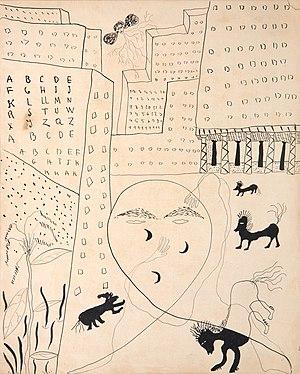
Federico García Lorca est un poète et dramaturge espagnol, également prosateur, peintre, pianiste et compositeur, né le 5 juin 1898 à Fuente Vaqueros près de Grenade et exécuté sommairement le 19 août 1936 entre Viznar et Alfacar par des milices franquistes.
Poeta en Nueva York est un recueil de poèmes de Federico García Lorca, paru de manière posthume en 1940.